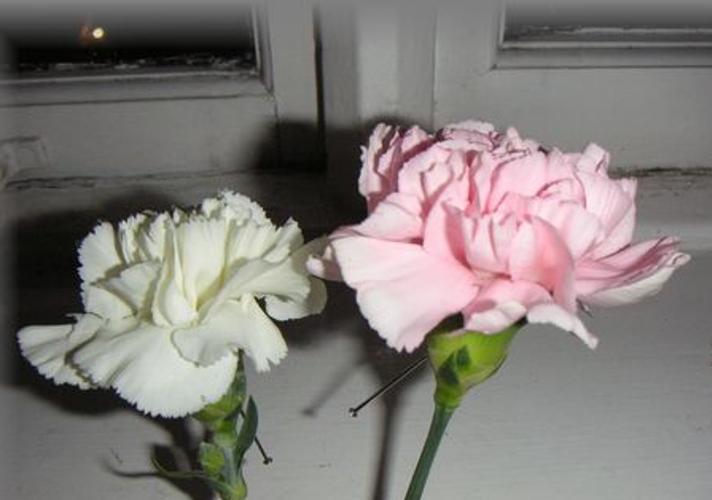
Label: carnation